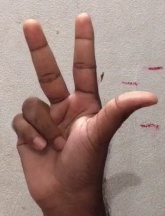
ASL sign: 3